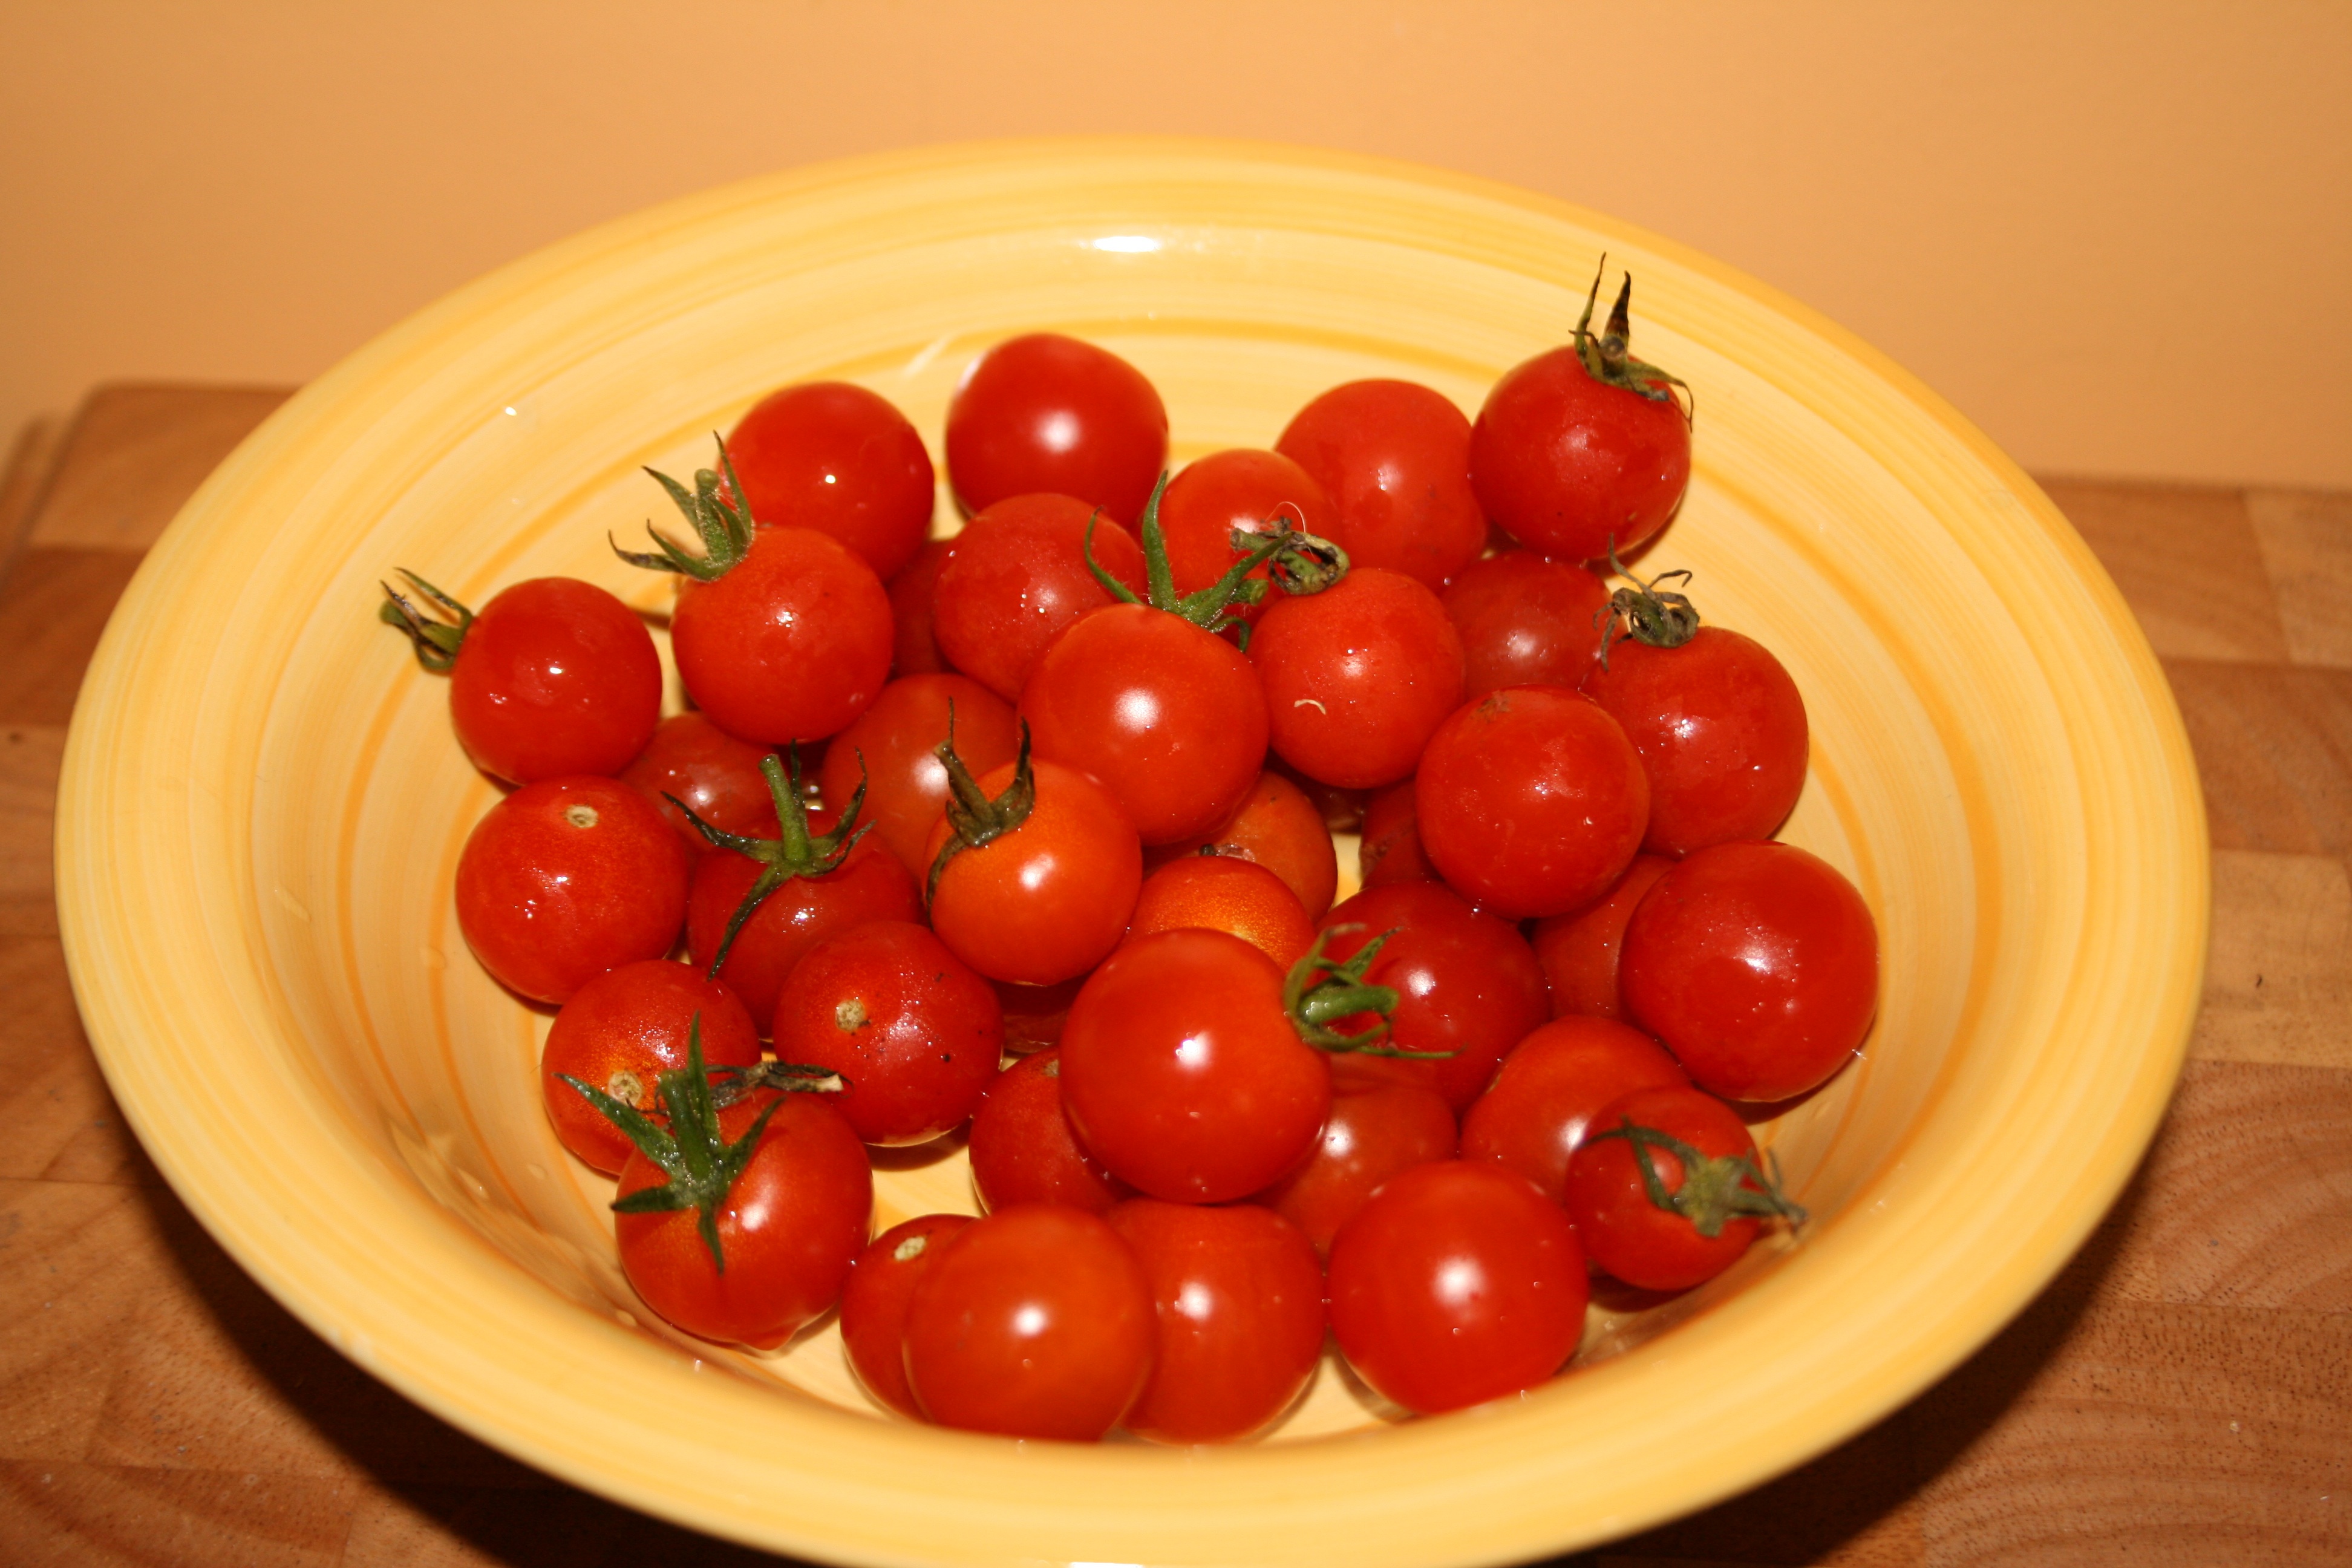
plant, fruit, summer, bowl, food, red, produce, vegetable, tomato, vegetables, tomatoes, flowering plant, land plant, potato and tomato genus